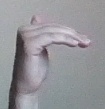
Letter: khaa